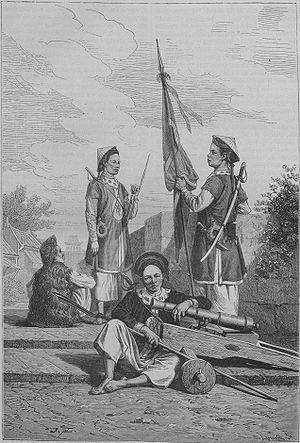
La bataille de Kỳ Hòa, qui s'est déroulée du 24 au 25 février 1861, a été une importante victoire franco-espagnole de la campagne de Cochinchine. Cette campagne franco-espagnole en Asie avait commencé par une expédition punitive pour se continuer en une guerre coloniale de conquête.